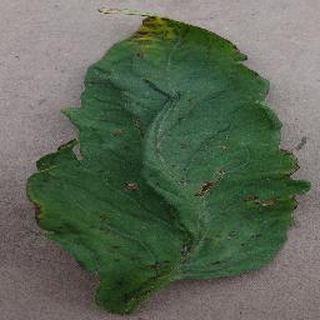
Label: tomato_bacterial_spot